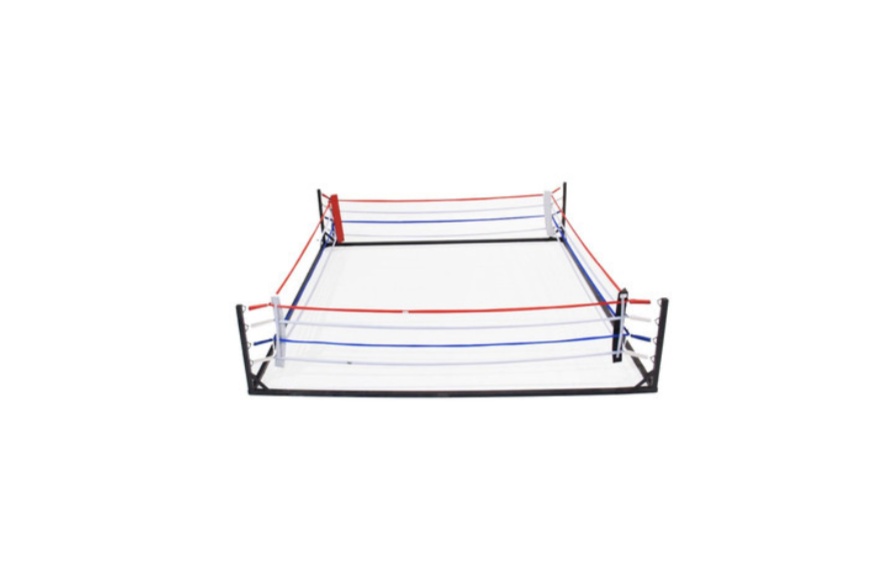
Prolast Floor Professional Boxing Ring
This Prolast complete economical floor ring will turn the workout area into a training center. › Great for training and sparring › Sturdy steel construction › This ring must be bolted to the floor INCLUDES: › 4 Corner posts › Corner post support legs › Floor mount ring frame › 1" extruded foam padding (1.7 lb. rating) › Non-slip, Vinyl floor cover in your choice of Black, Blue, Red or White (other colors available) › 3 ropes and rope covers in Black, Blue, Red or White › 12 deluxe style turnbuckles › 12 rope clamps › 4 Corner Cushions Alternate Accessory Color Options Available, Contact: info@fightshoptx.com for more details. Additional shipping will apply.
Brand: PROLAST
Category: Sporting Goods > Athletics > Boxing & Martial Arts > Boxing Rings